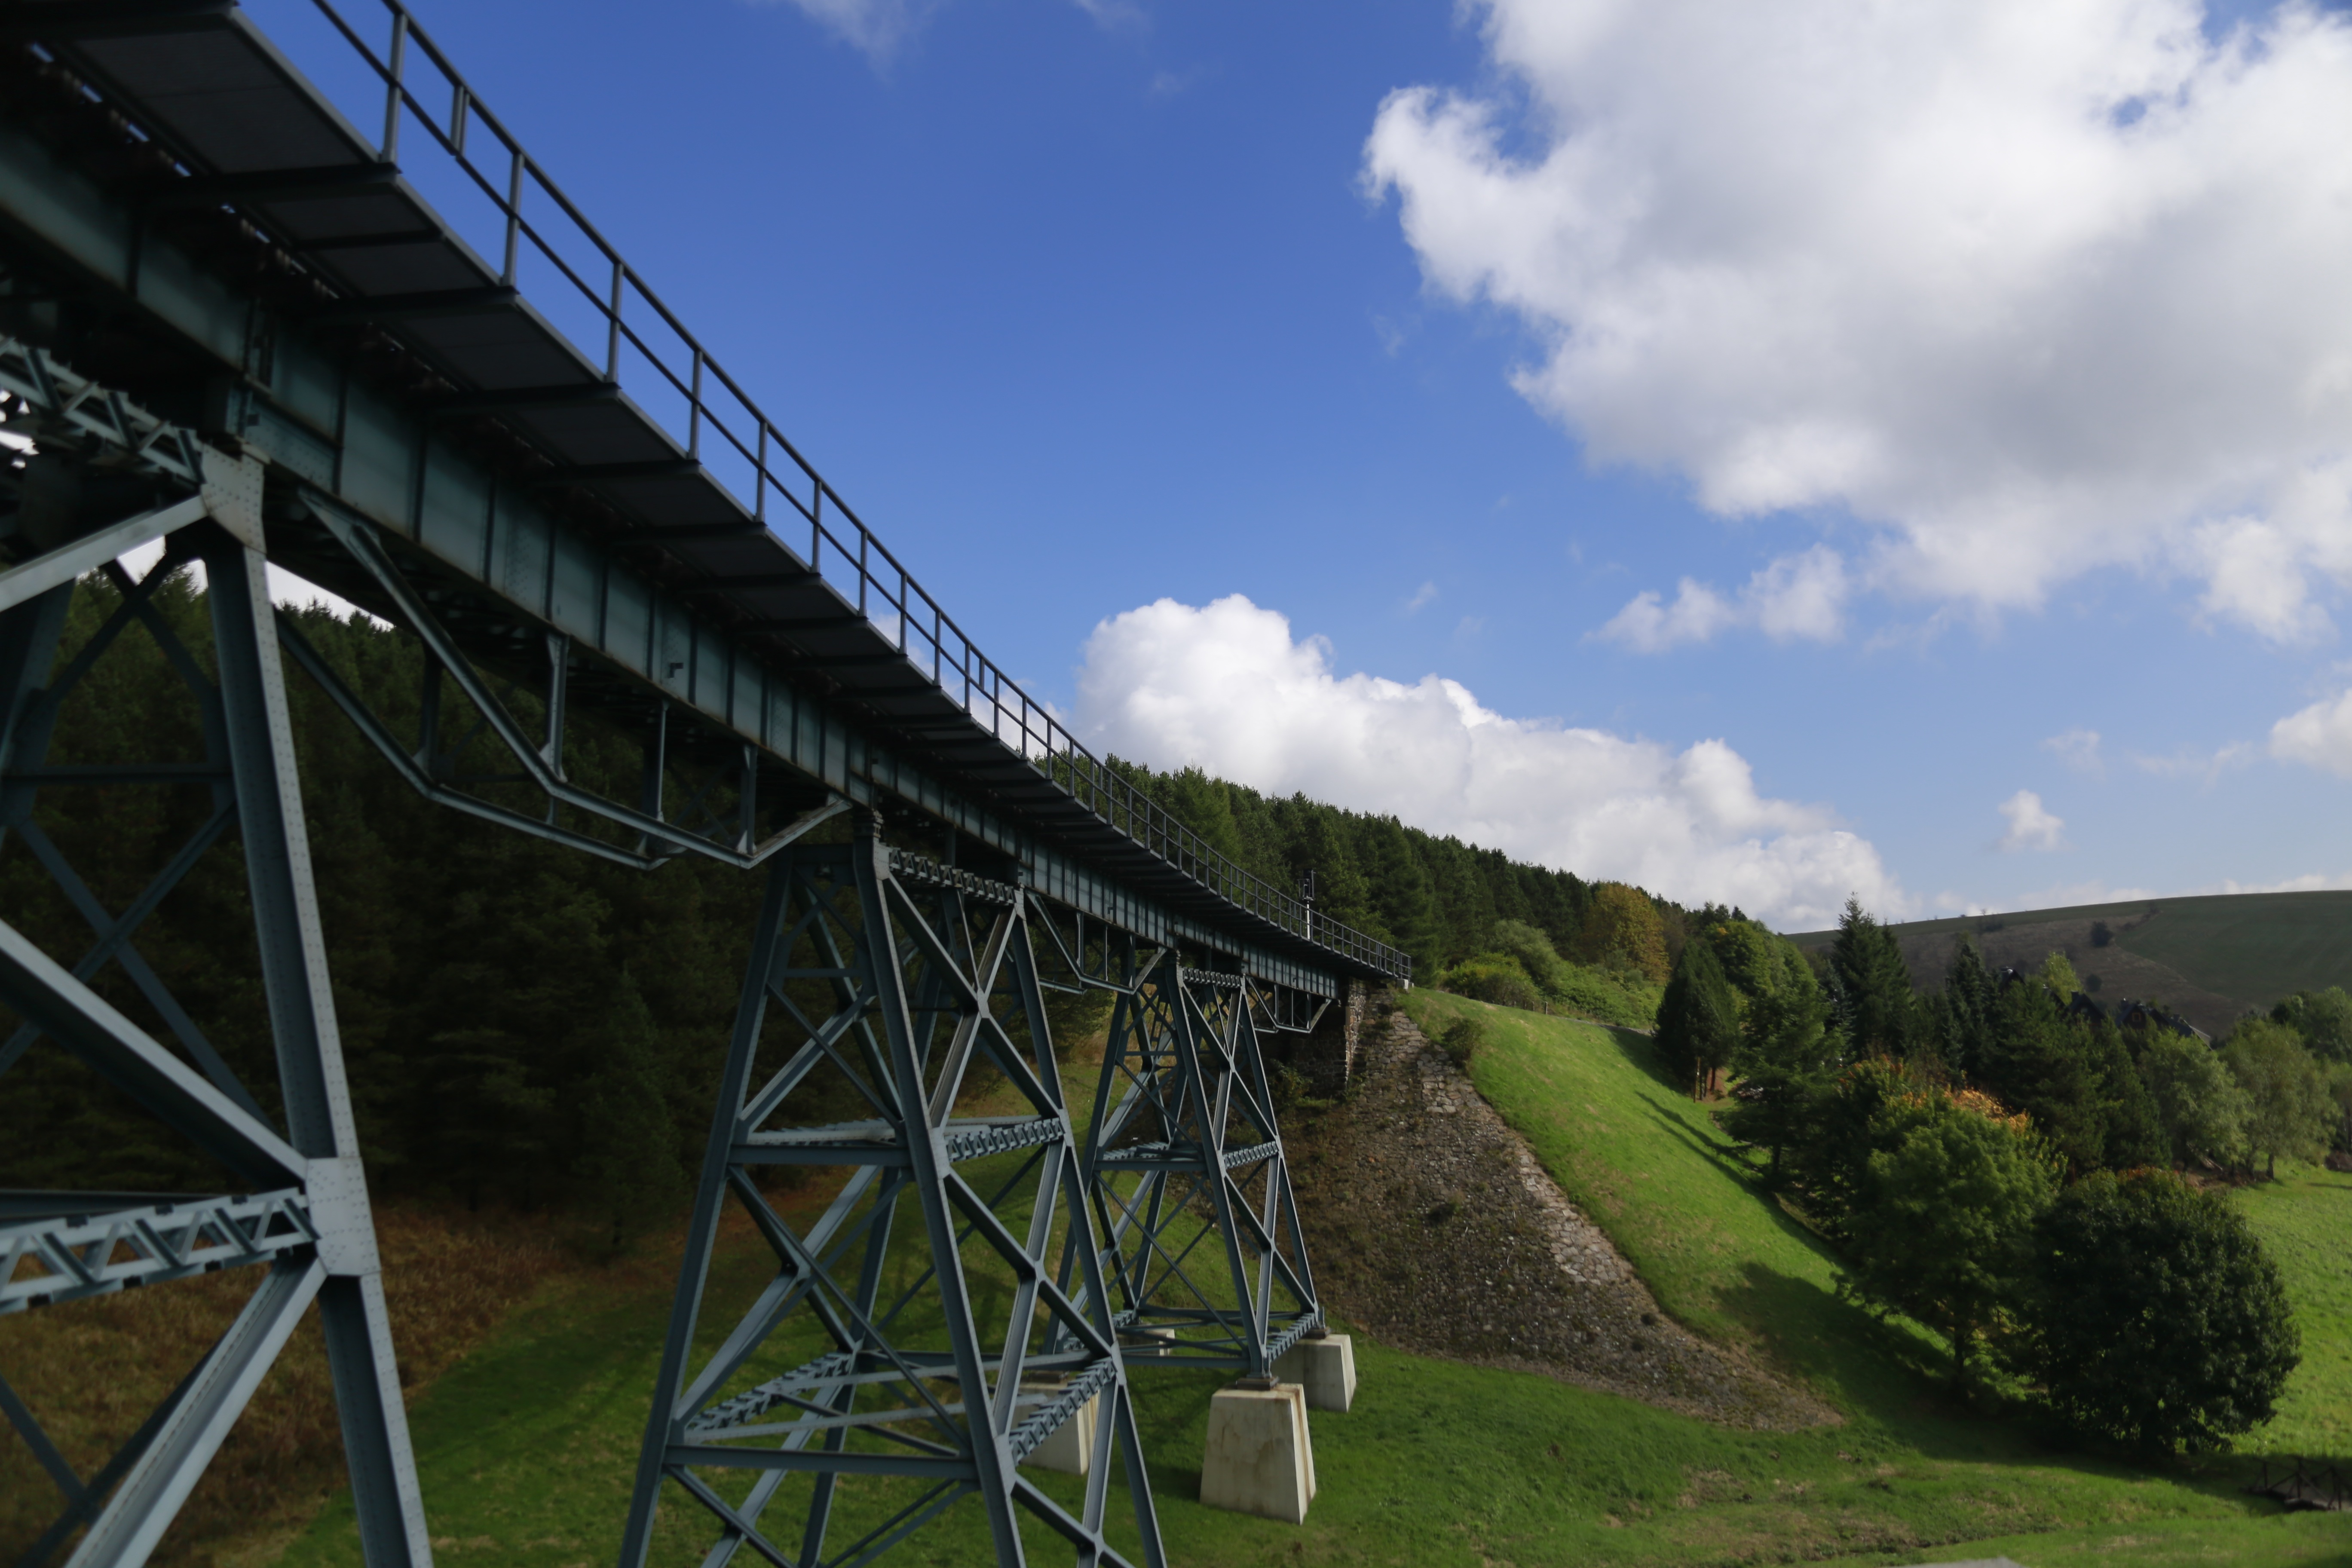
landscape, grass, sky, bridge, crossing, transport, slope, germany, viaduct, the valley of the, the old railway bridge